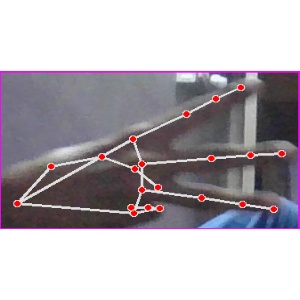
अक्षर: भ